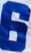
Number: 6